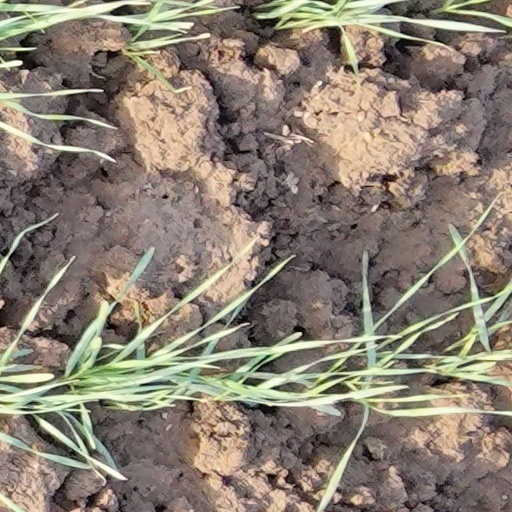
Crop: wheat